Galerina marginata

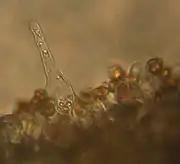
A translucent, pointed cell with a rounded tip extending upwards into a clear area. Its base is embedded amongst a layer of poorly-resolved smaller cells most of which are attached to up to four smaller oval brownish cells.

Another species analysed in Gulden's 2001 study, Galerina pseudomycenopsis, also could not be distinguished from "G. marginata" based on ribosomal DNA sequences and restriction fragment length polymorphism analyses. Because of differences in ecology, fruit body color and spore size combined with inadequate sampling, the authors preferred to maintain "G. pseudomycenopsis" as a distinct species. A 2005 study again failed to separate the two species using molecular methods, but reported that the incompatibility demonstrated in mating experiments suggests that the species are distinct.